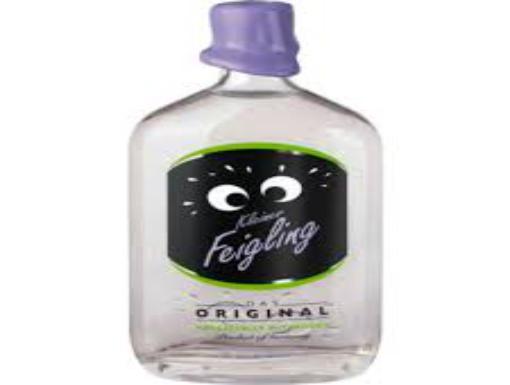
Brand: Kleiner Feigling
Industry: Food